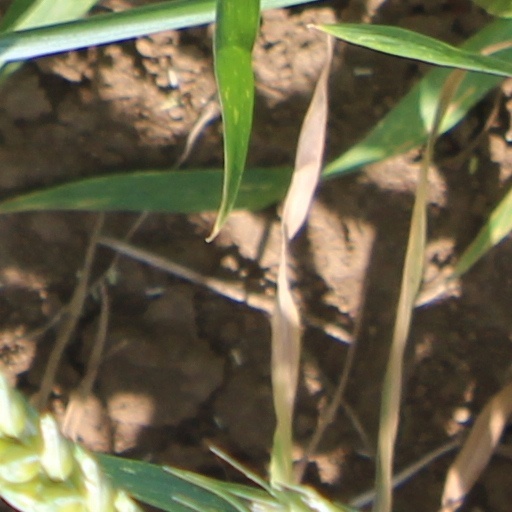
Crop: wheat